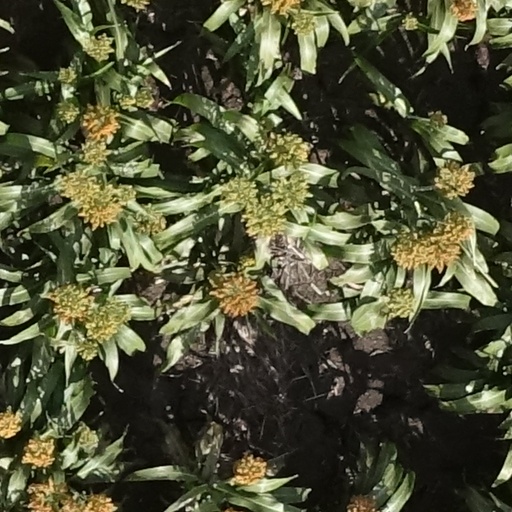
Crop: sorghum